Happy Camp, California

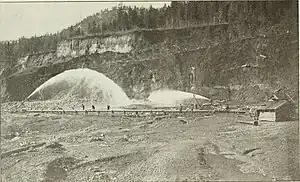
Seeking platinum by hydraulic mining in the early days of Happy Camp

The town of Happy Camp, "The Heart of the Klamath," is located on State Route 96, about west of Interstate 5 and northeast of Willow Creek. The town of Takilma, Oregon is accessible from Happy Camp (which is nearly away). The shortest route to Oregon, over the Grey Back Pass, is a seasonal summer road and is not cleared or maintained in snowy conditions. The Forest Service, located in Happy Camp on SR 96, provides road closure information.